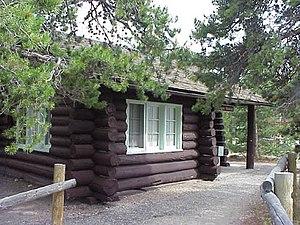
La Glacier Basin Campground Ranger Station est une station de rangers du comté de Larimer, au Colorado, dans le centre des États-Unis. Protégée au sein du parc national de Rocky Mountain, elle est inscrite au Registre national des lieux historiques depuis le 20 juillet 1987.